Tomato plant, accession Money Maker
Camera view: bottom (45 deg); turntable rotation: 30 degrees
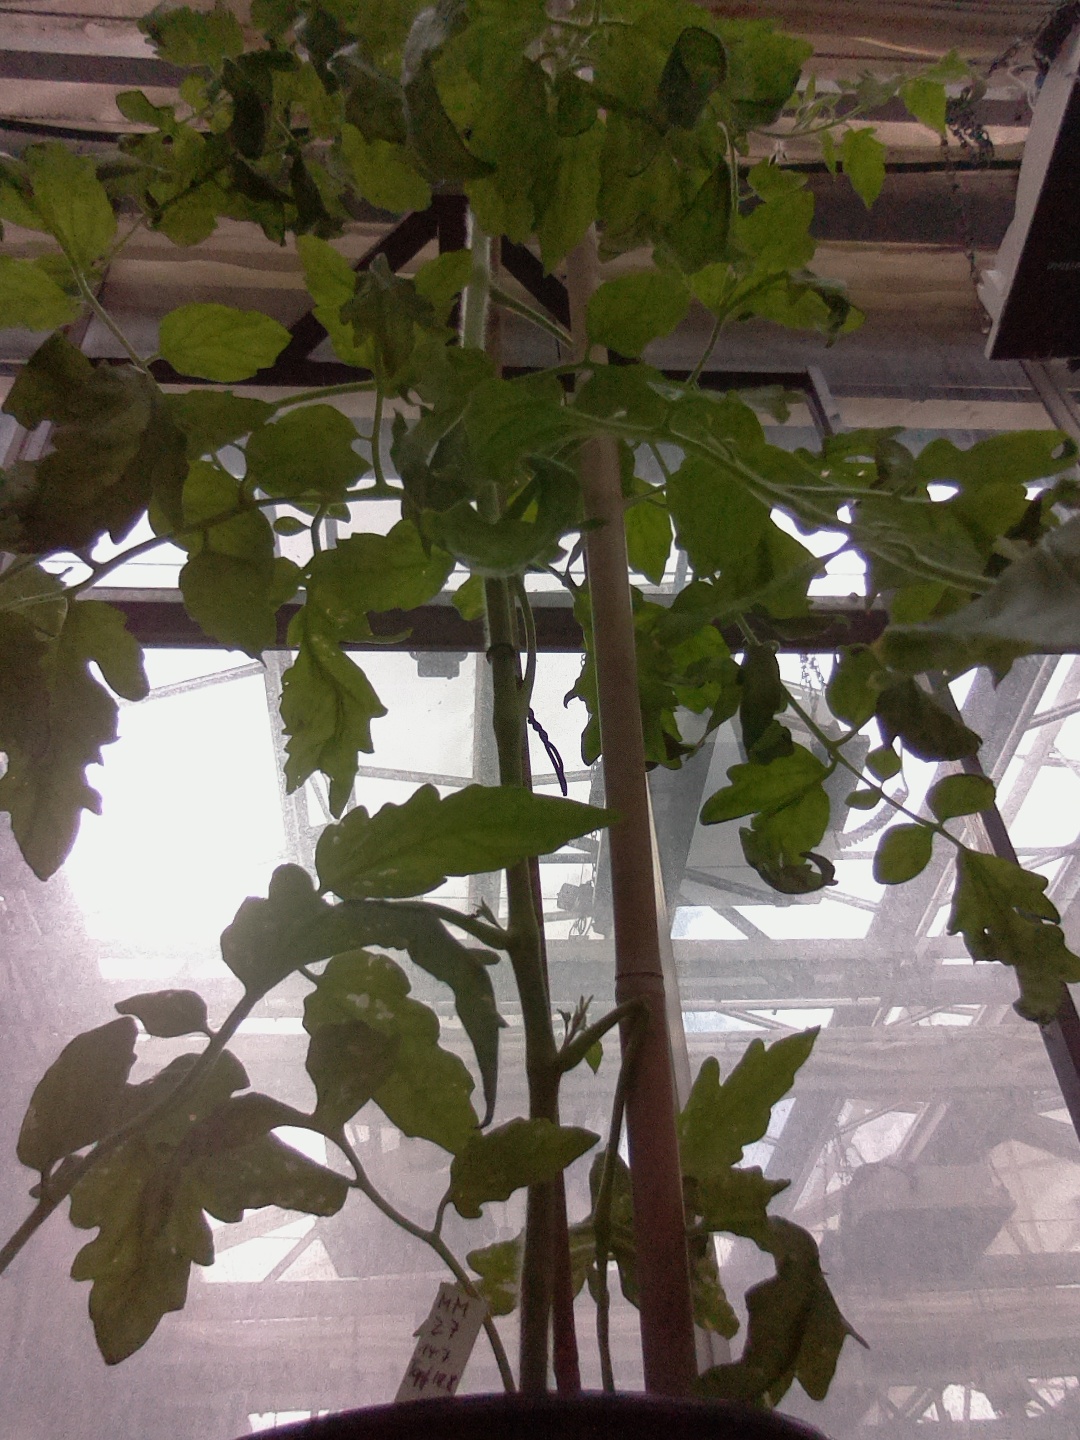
BBCH growth stage 68: Full flowering, 80%-90% of flowers open, more petals falling